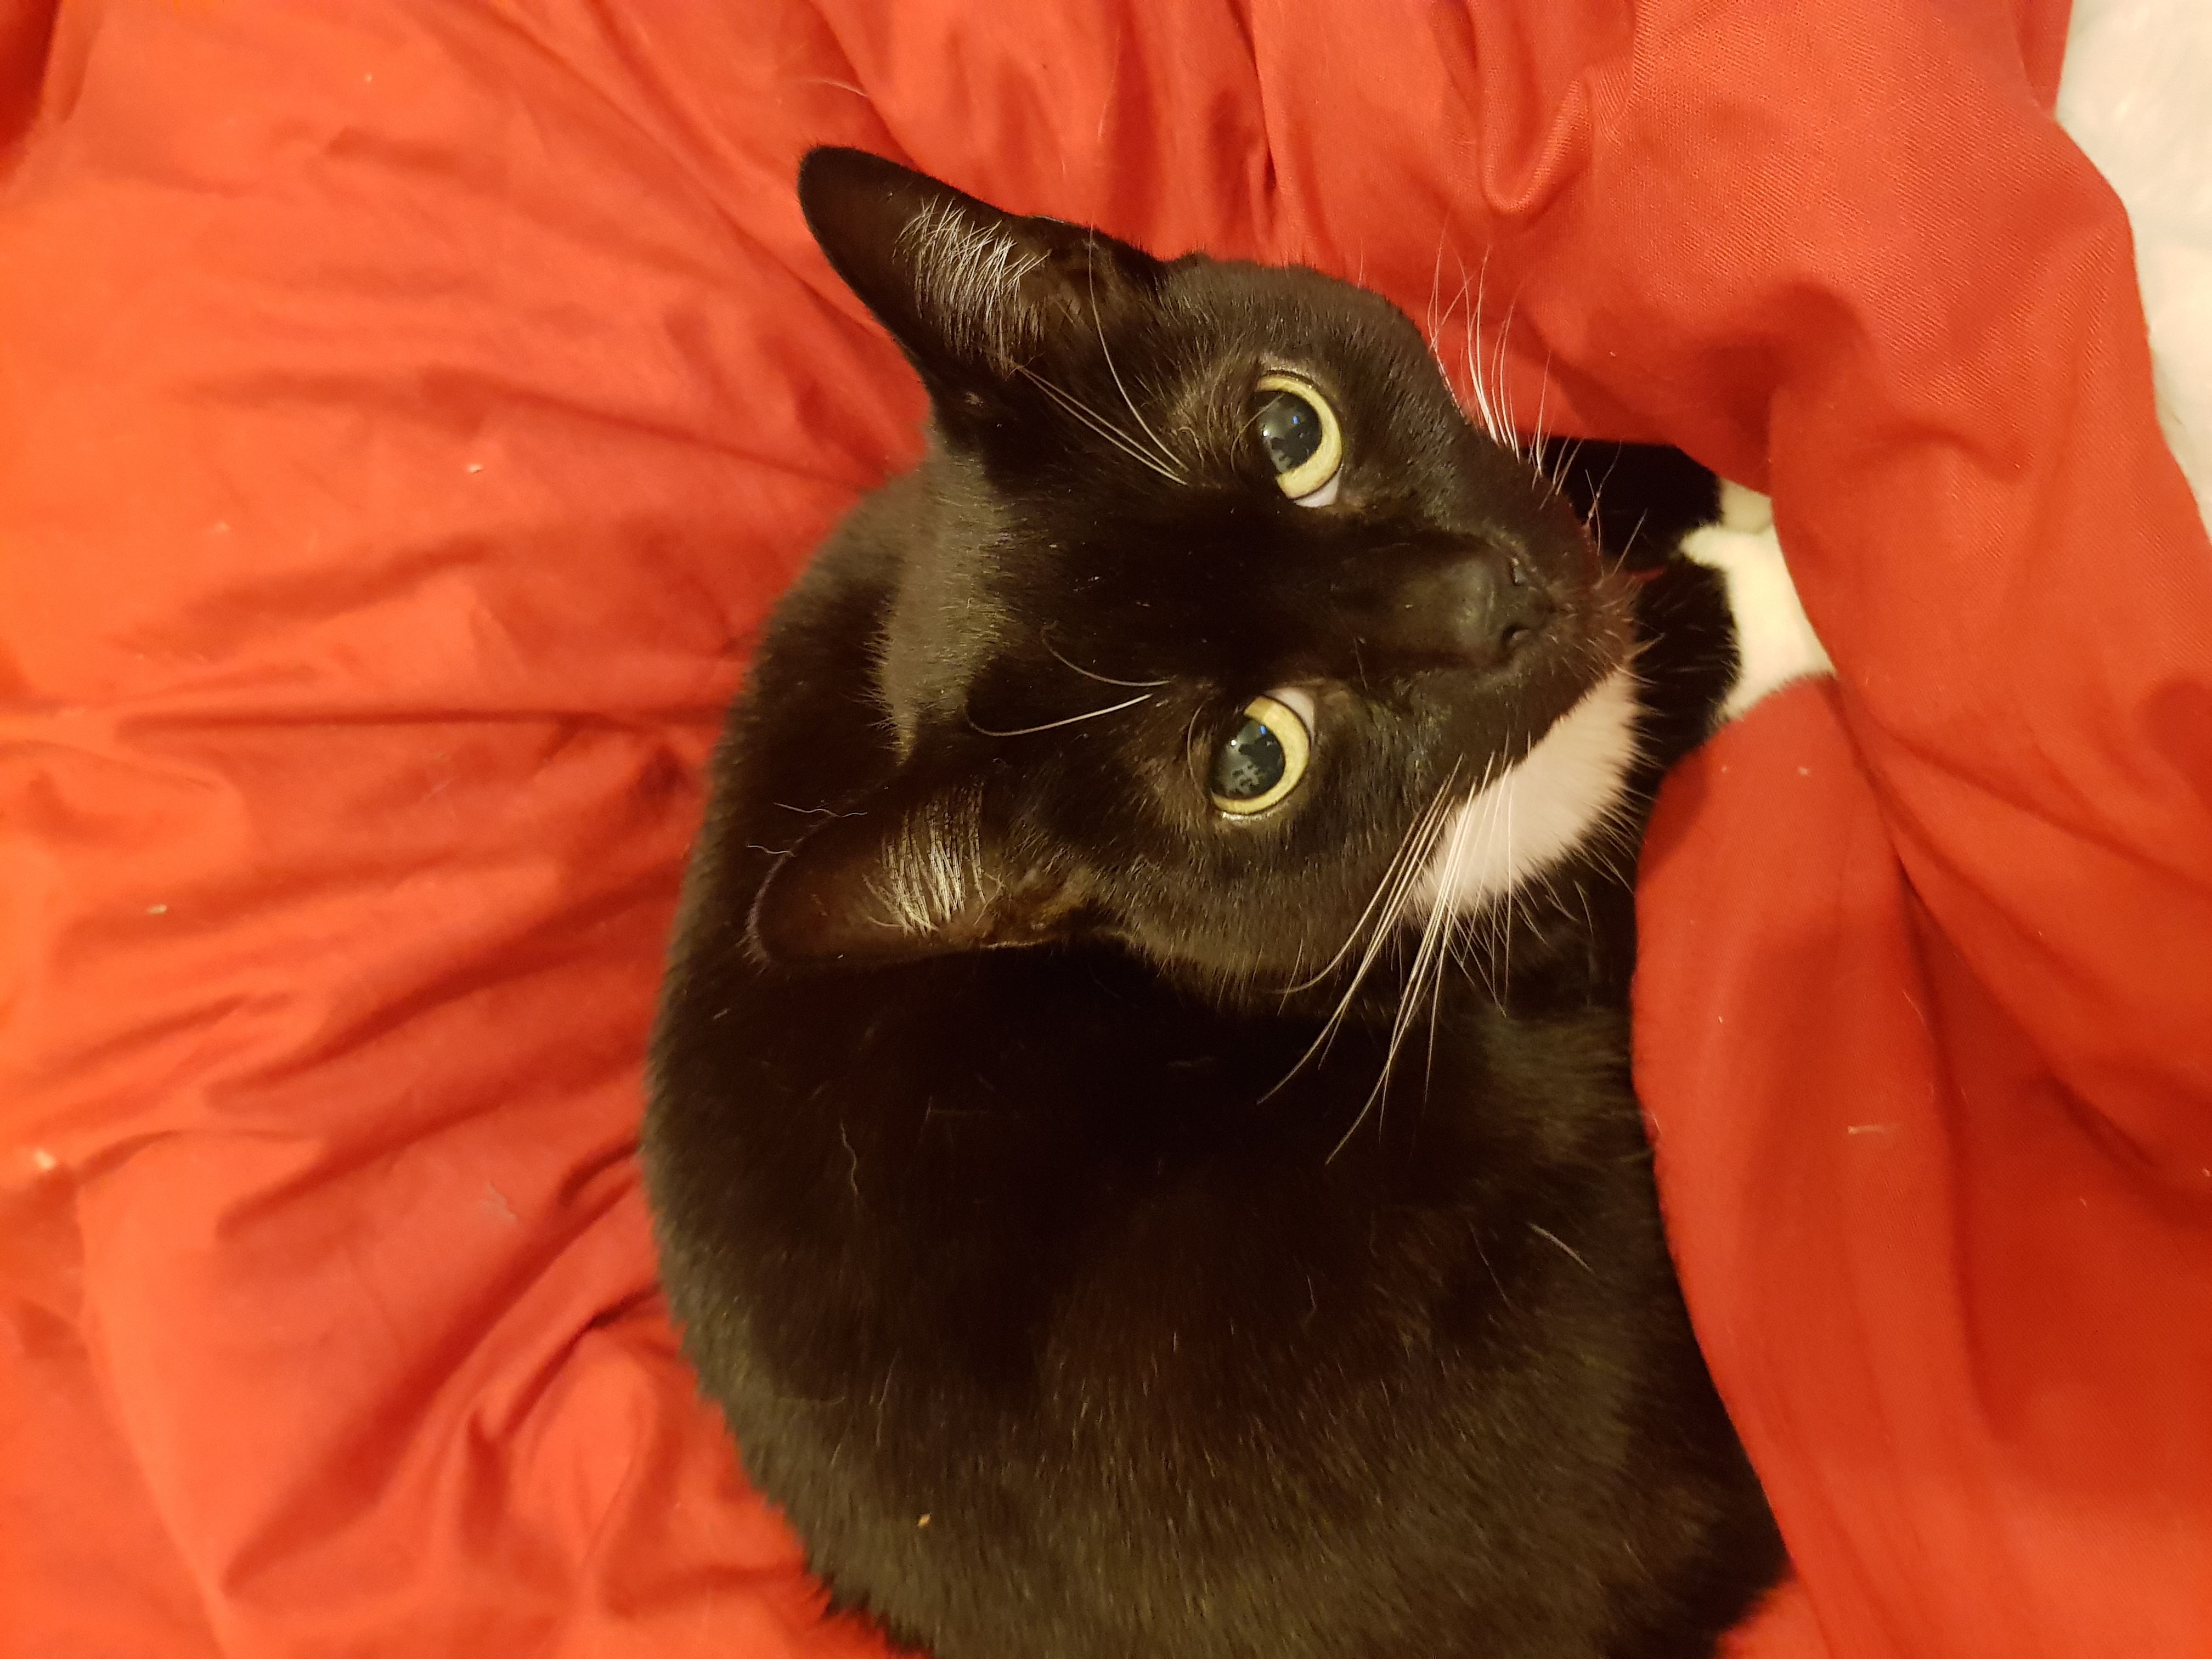
cat, whiskers, black cat, small to medium sized cats, cat like mammal, fauna, burmese, fur, snout, domestic short haired cat, bombay, carnivoran